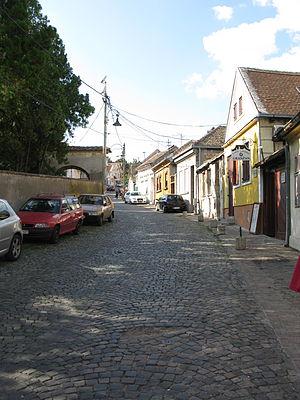
Gardoš est un quartier de Belgrade, la capitale de la Serbie. Il est situé dans la municipalité urbaine de Zemun.